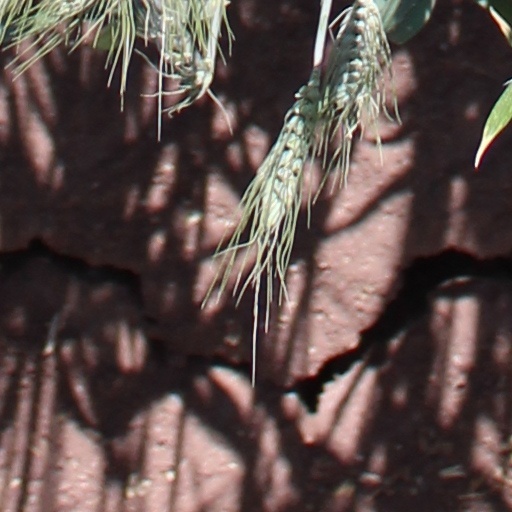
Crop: wheat